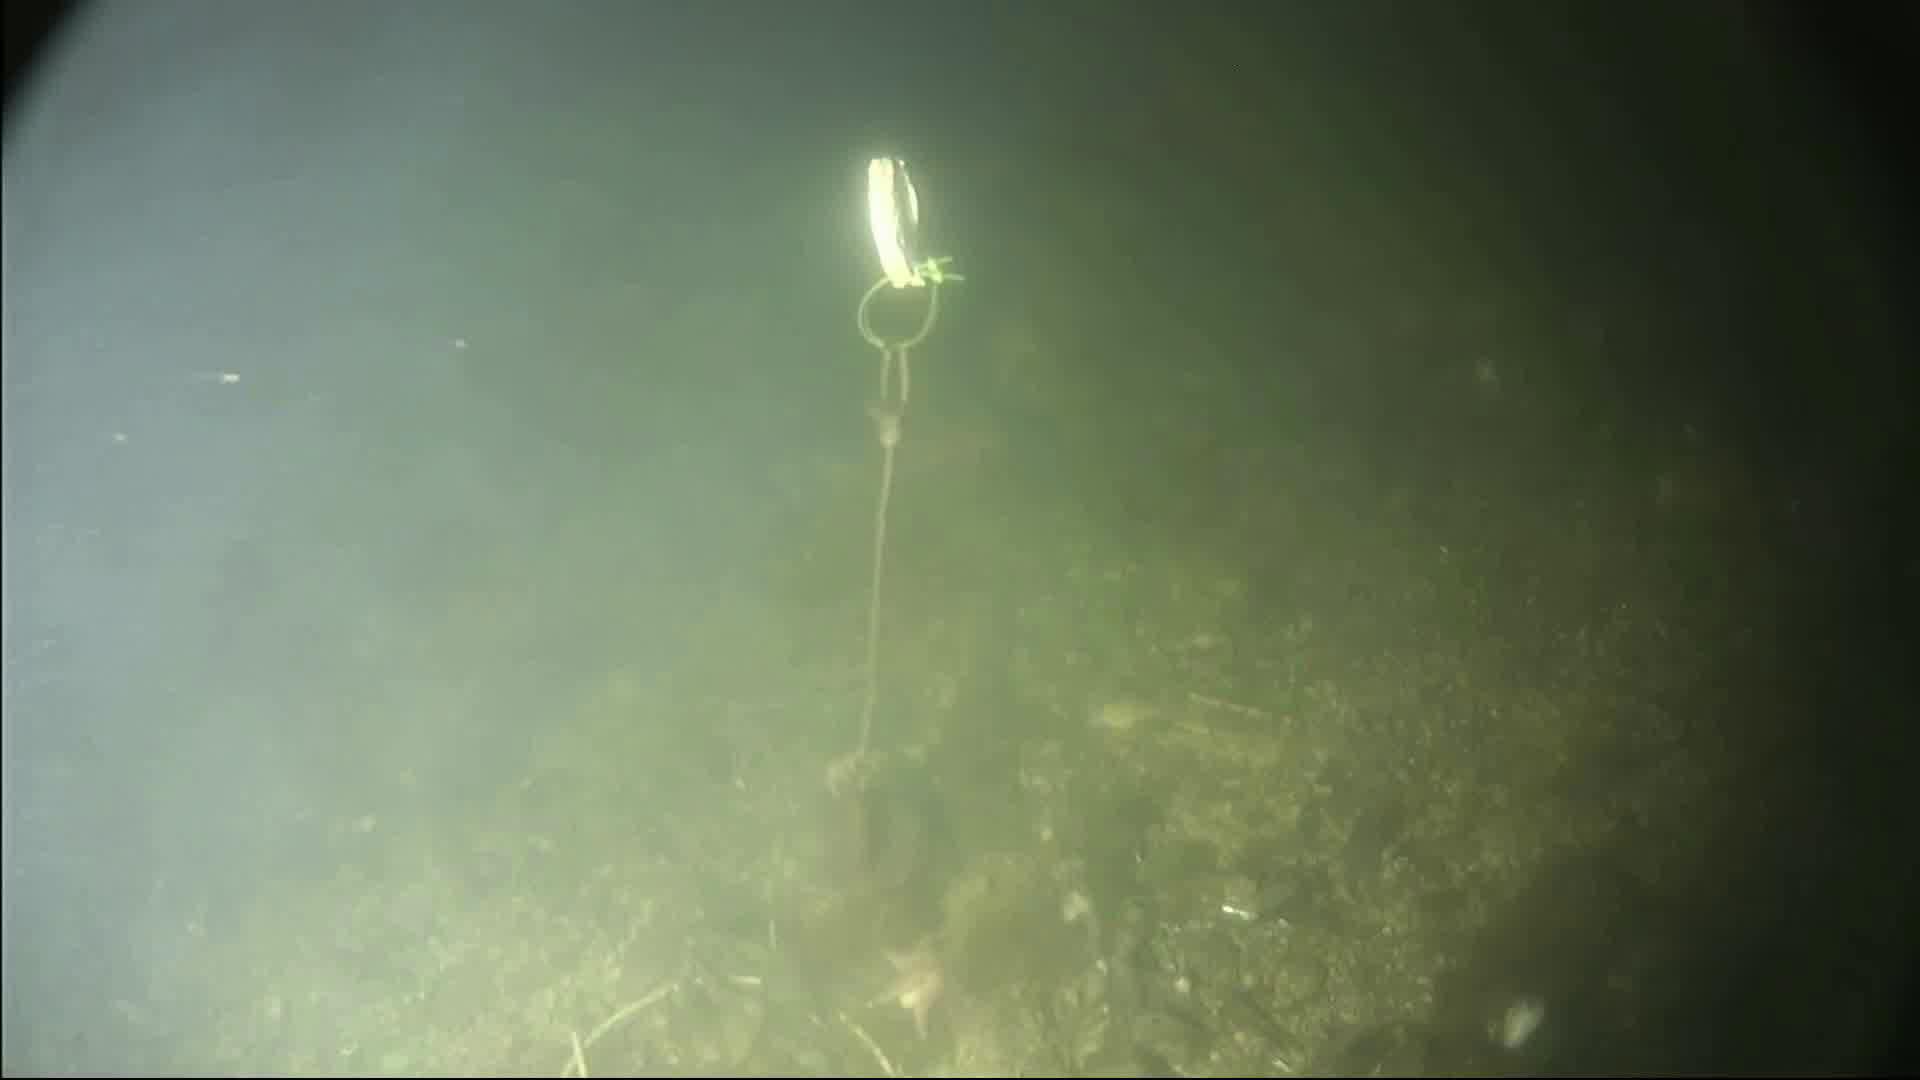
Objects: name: starfish